Cortland Wagonmakers

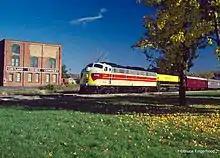
(1994) Former Cortland Wagon Company building built in 1872. Cortland, New York.

The Cortland use of the "Wagonmakers" moniker corresponds to local industry in Cortland, New York in the era. The city was home to numerous carriage and wagon manufacturers in the era, including the Brockway Carriage Works.